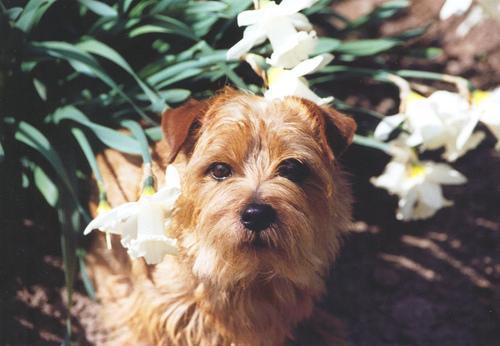
Norfolk_terrier